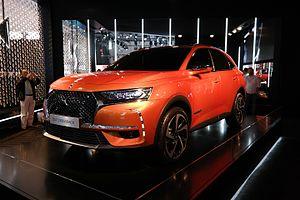
Salon international de l'automobile de Genève 2017
L'édition 2017 du Salon international de l'automobile de Genève est un salon automobile annuel qui se tient du 9 au 19 mars 2017 à Genève. Il s'agit de la 87ᵉ édition internationale de ce salon, inaugurée par le conseiller fédéral Johann Schneider-Ammann et organisé pour la première fois en 1905.
La 7 Crossback est le deuxième SUV familial premium du constructeur automobile français DS Automobiles, après la DS 6 vendue en Chine. Présentée en février 2017, elle est commercialisé à partir de janvier 2018. La DS 7 Crossback inaugure de nombreuses technologies du Groupe PSA, un nouveau style et un nouveau positionnement pour DS Automobiles.
Le président de la République française est le chef de l'État en France, exerçant les plus hautes fonctions du pouvoir exécutif de la République.